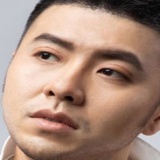
ca sĩ Akira Phan